Roxy Music

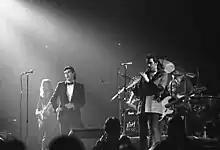
Roxy Music performing in 1974

The fourth album, "Country Life", was released in 1974, and was the first Roxy Music album to enter the US Top 40 of the "Billboard" 200, albeit at No. 37. "Country Life" was met with widespread critical acclaim, with "Rolling Stone" referring to it "as if Ferry ran a cabaret for psychotics, featuring chanteurs in a state of shock". Roxy Music's fifth album "Siren" (1975) contained their only US Top 40 hit on the "Billboard" Hot 100, "Love Is the Drug", while Jobson received his only writing credit in Roxy Music on the song "She Sells", a co-write with Ferry. The album cover featured American model Jerry Hall, who became Ferry's girlfriend and eventual fiancée, before leaving him for Mick Jagger of the Rolling Stones in 1977.